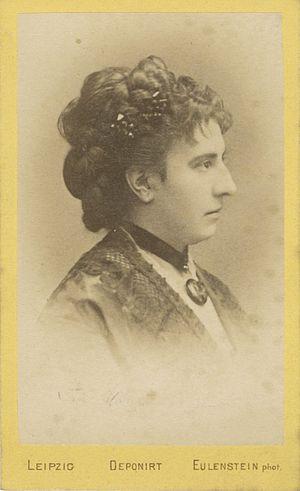
Marie "Charlotte Cäcilie" Geistinger est une actrice et chanteuse autrichienne.